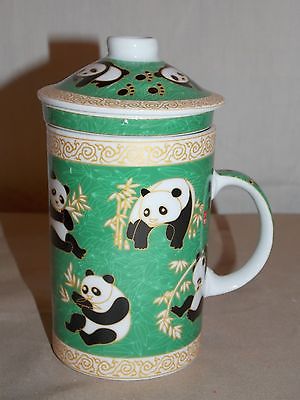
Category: mug